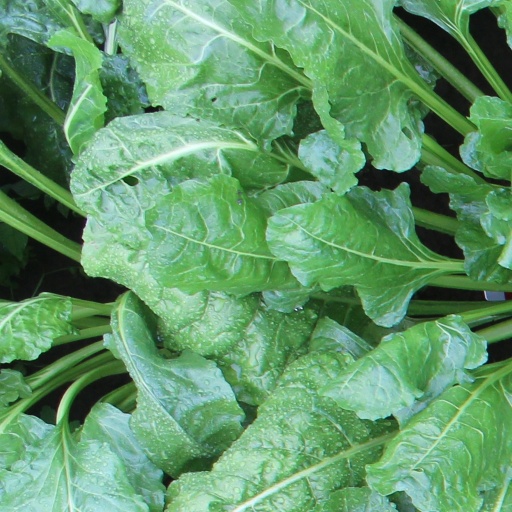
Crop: sugar beet